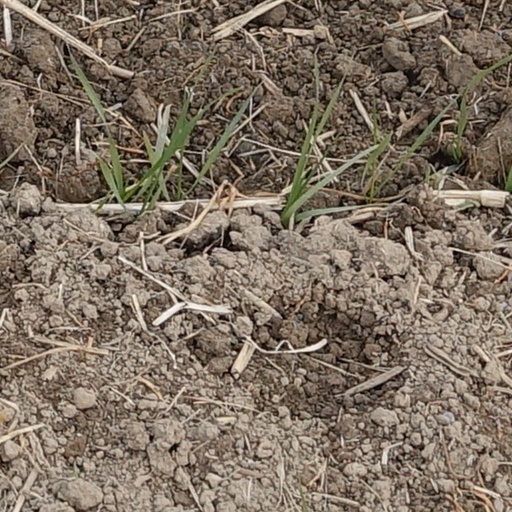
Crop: wheat